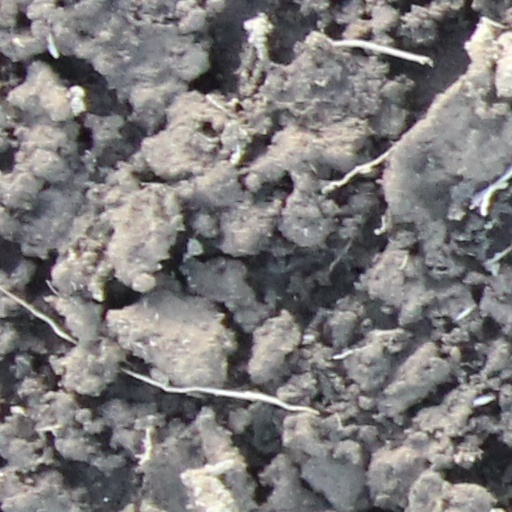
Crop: wheat